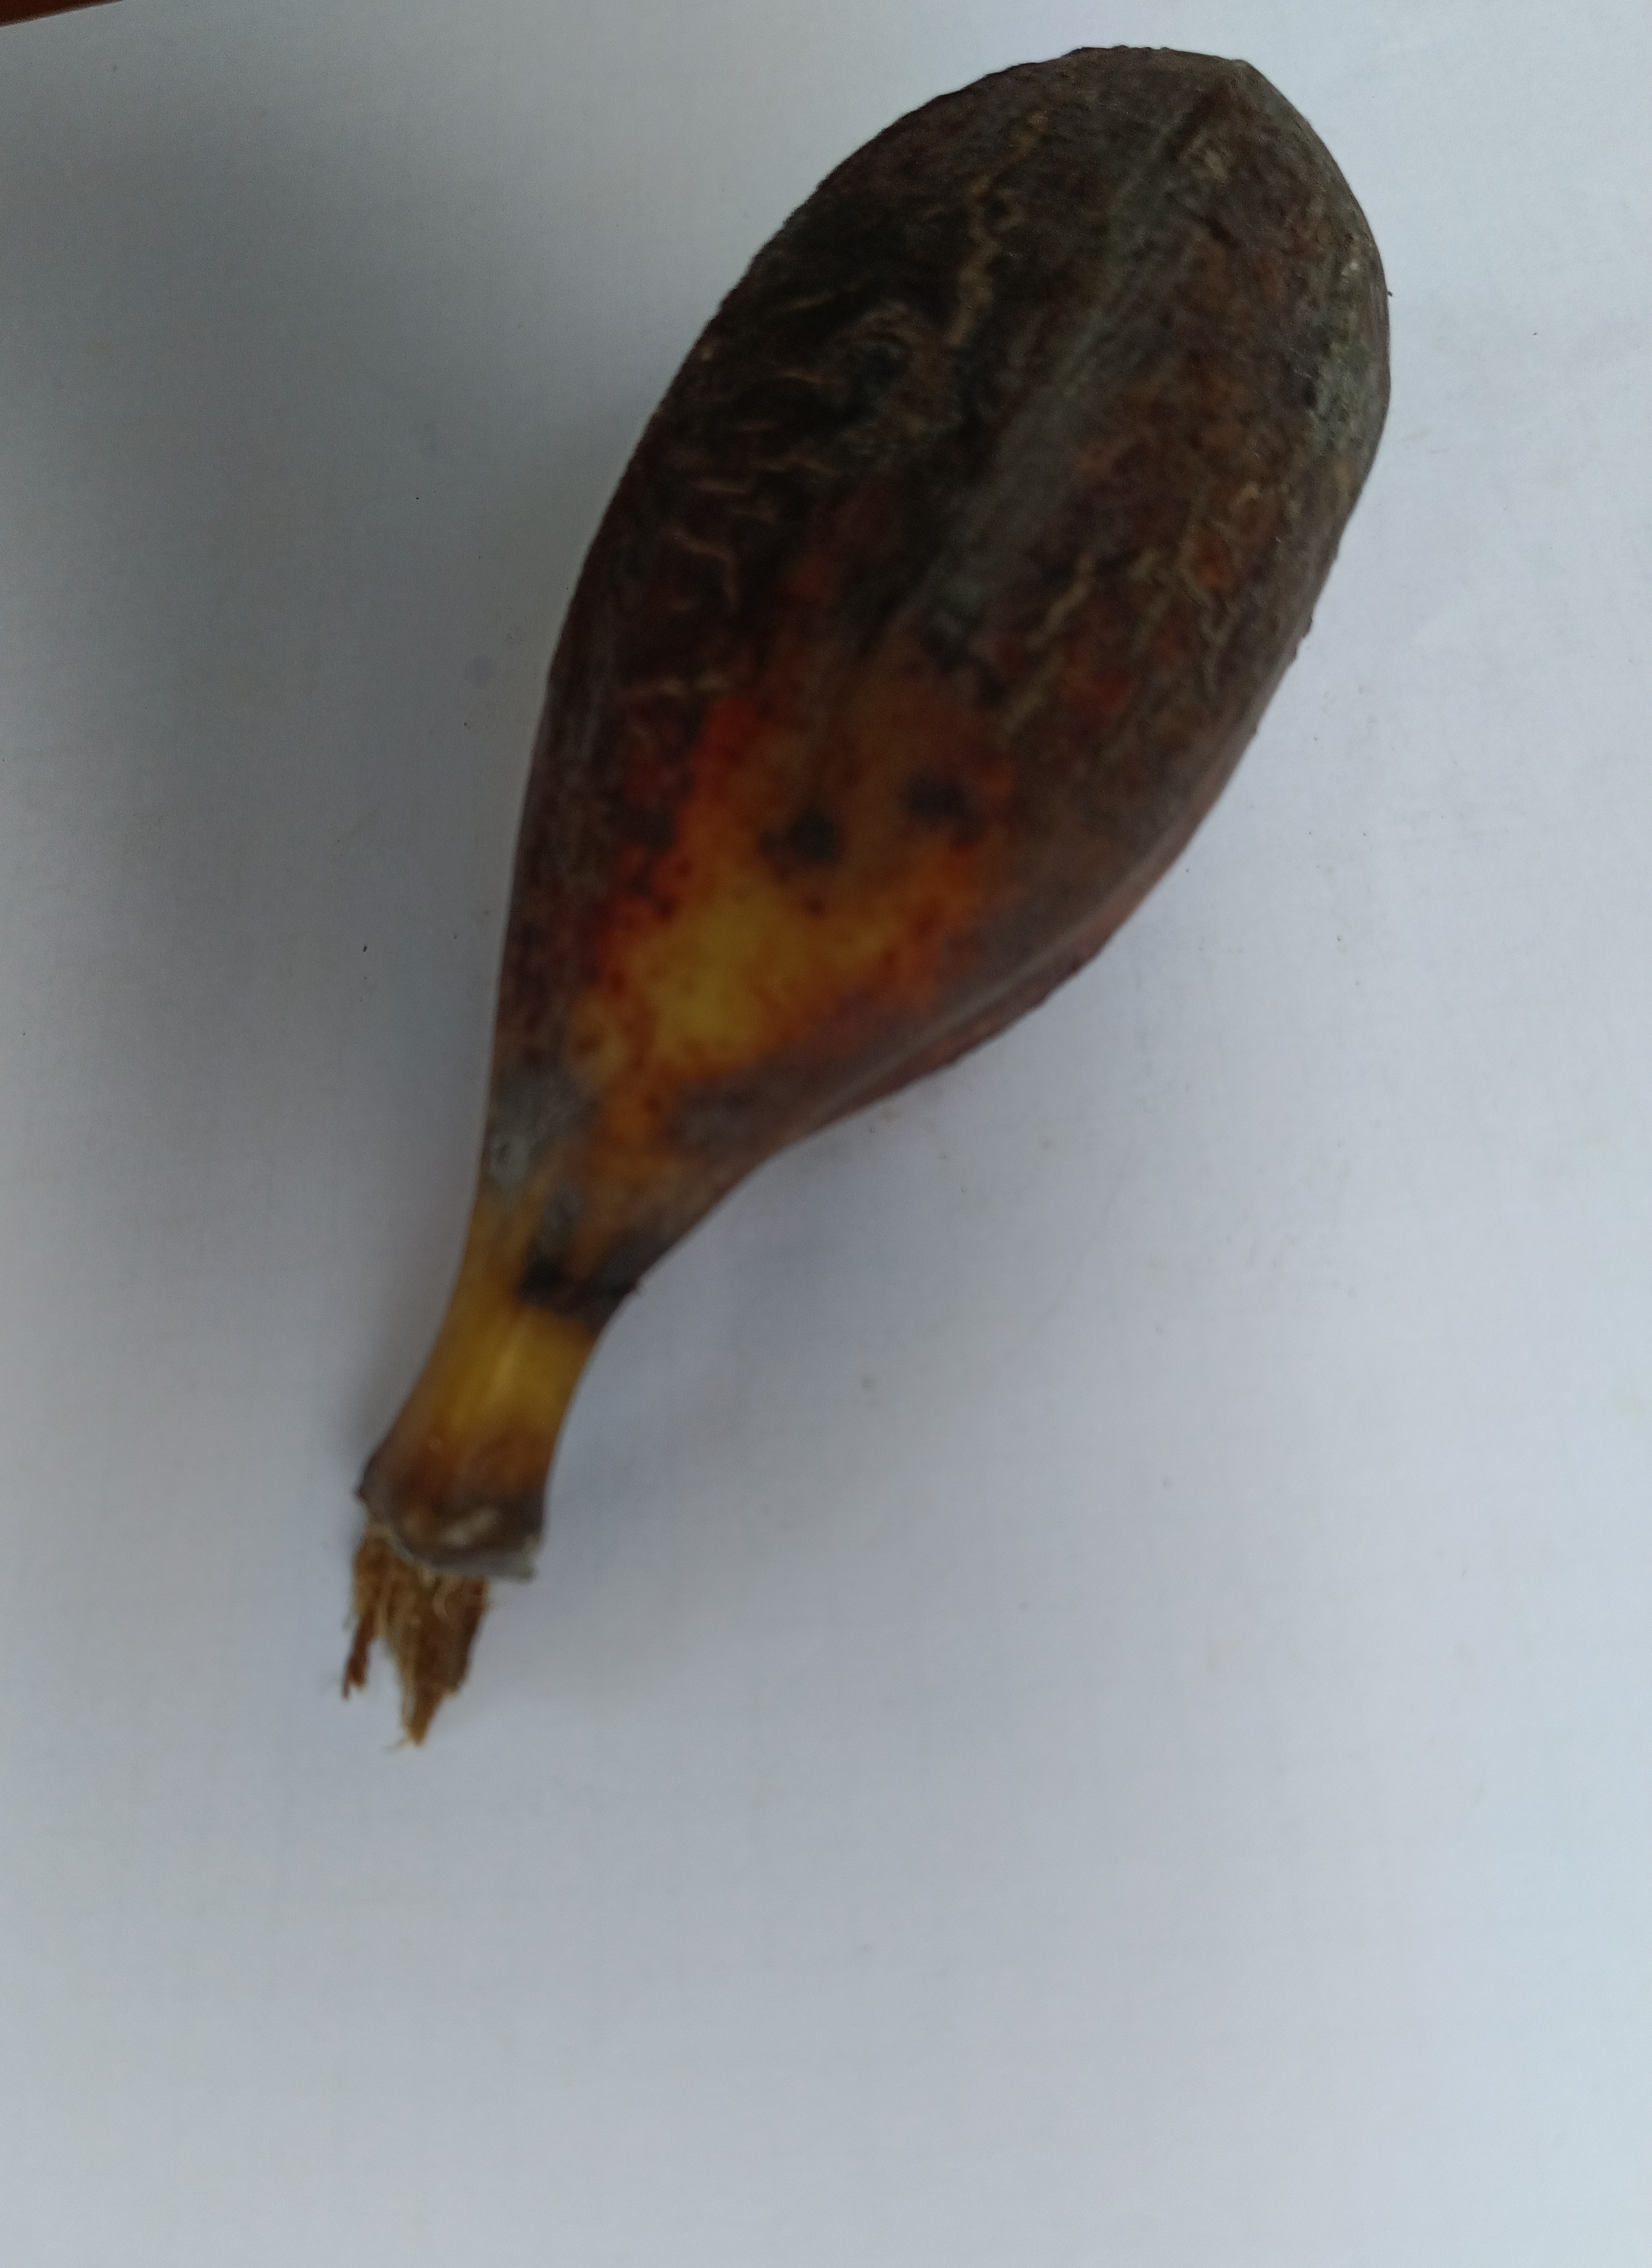
Banana variety: Bichi